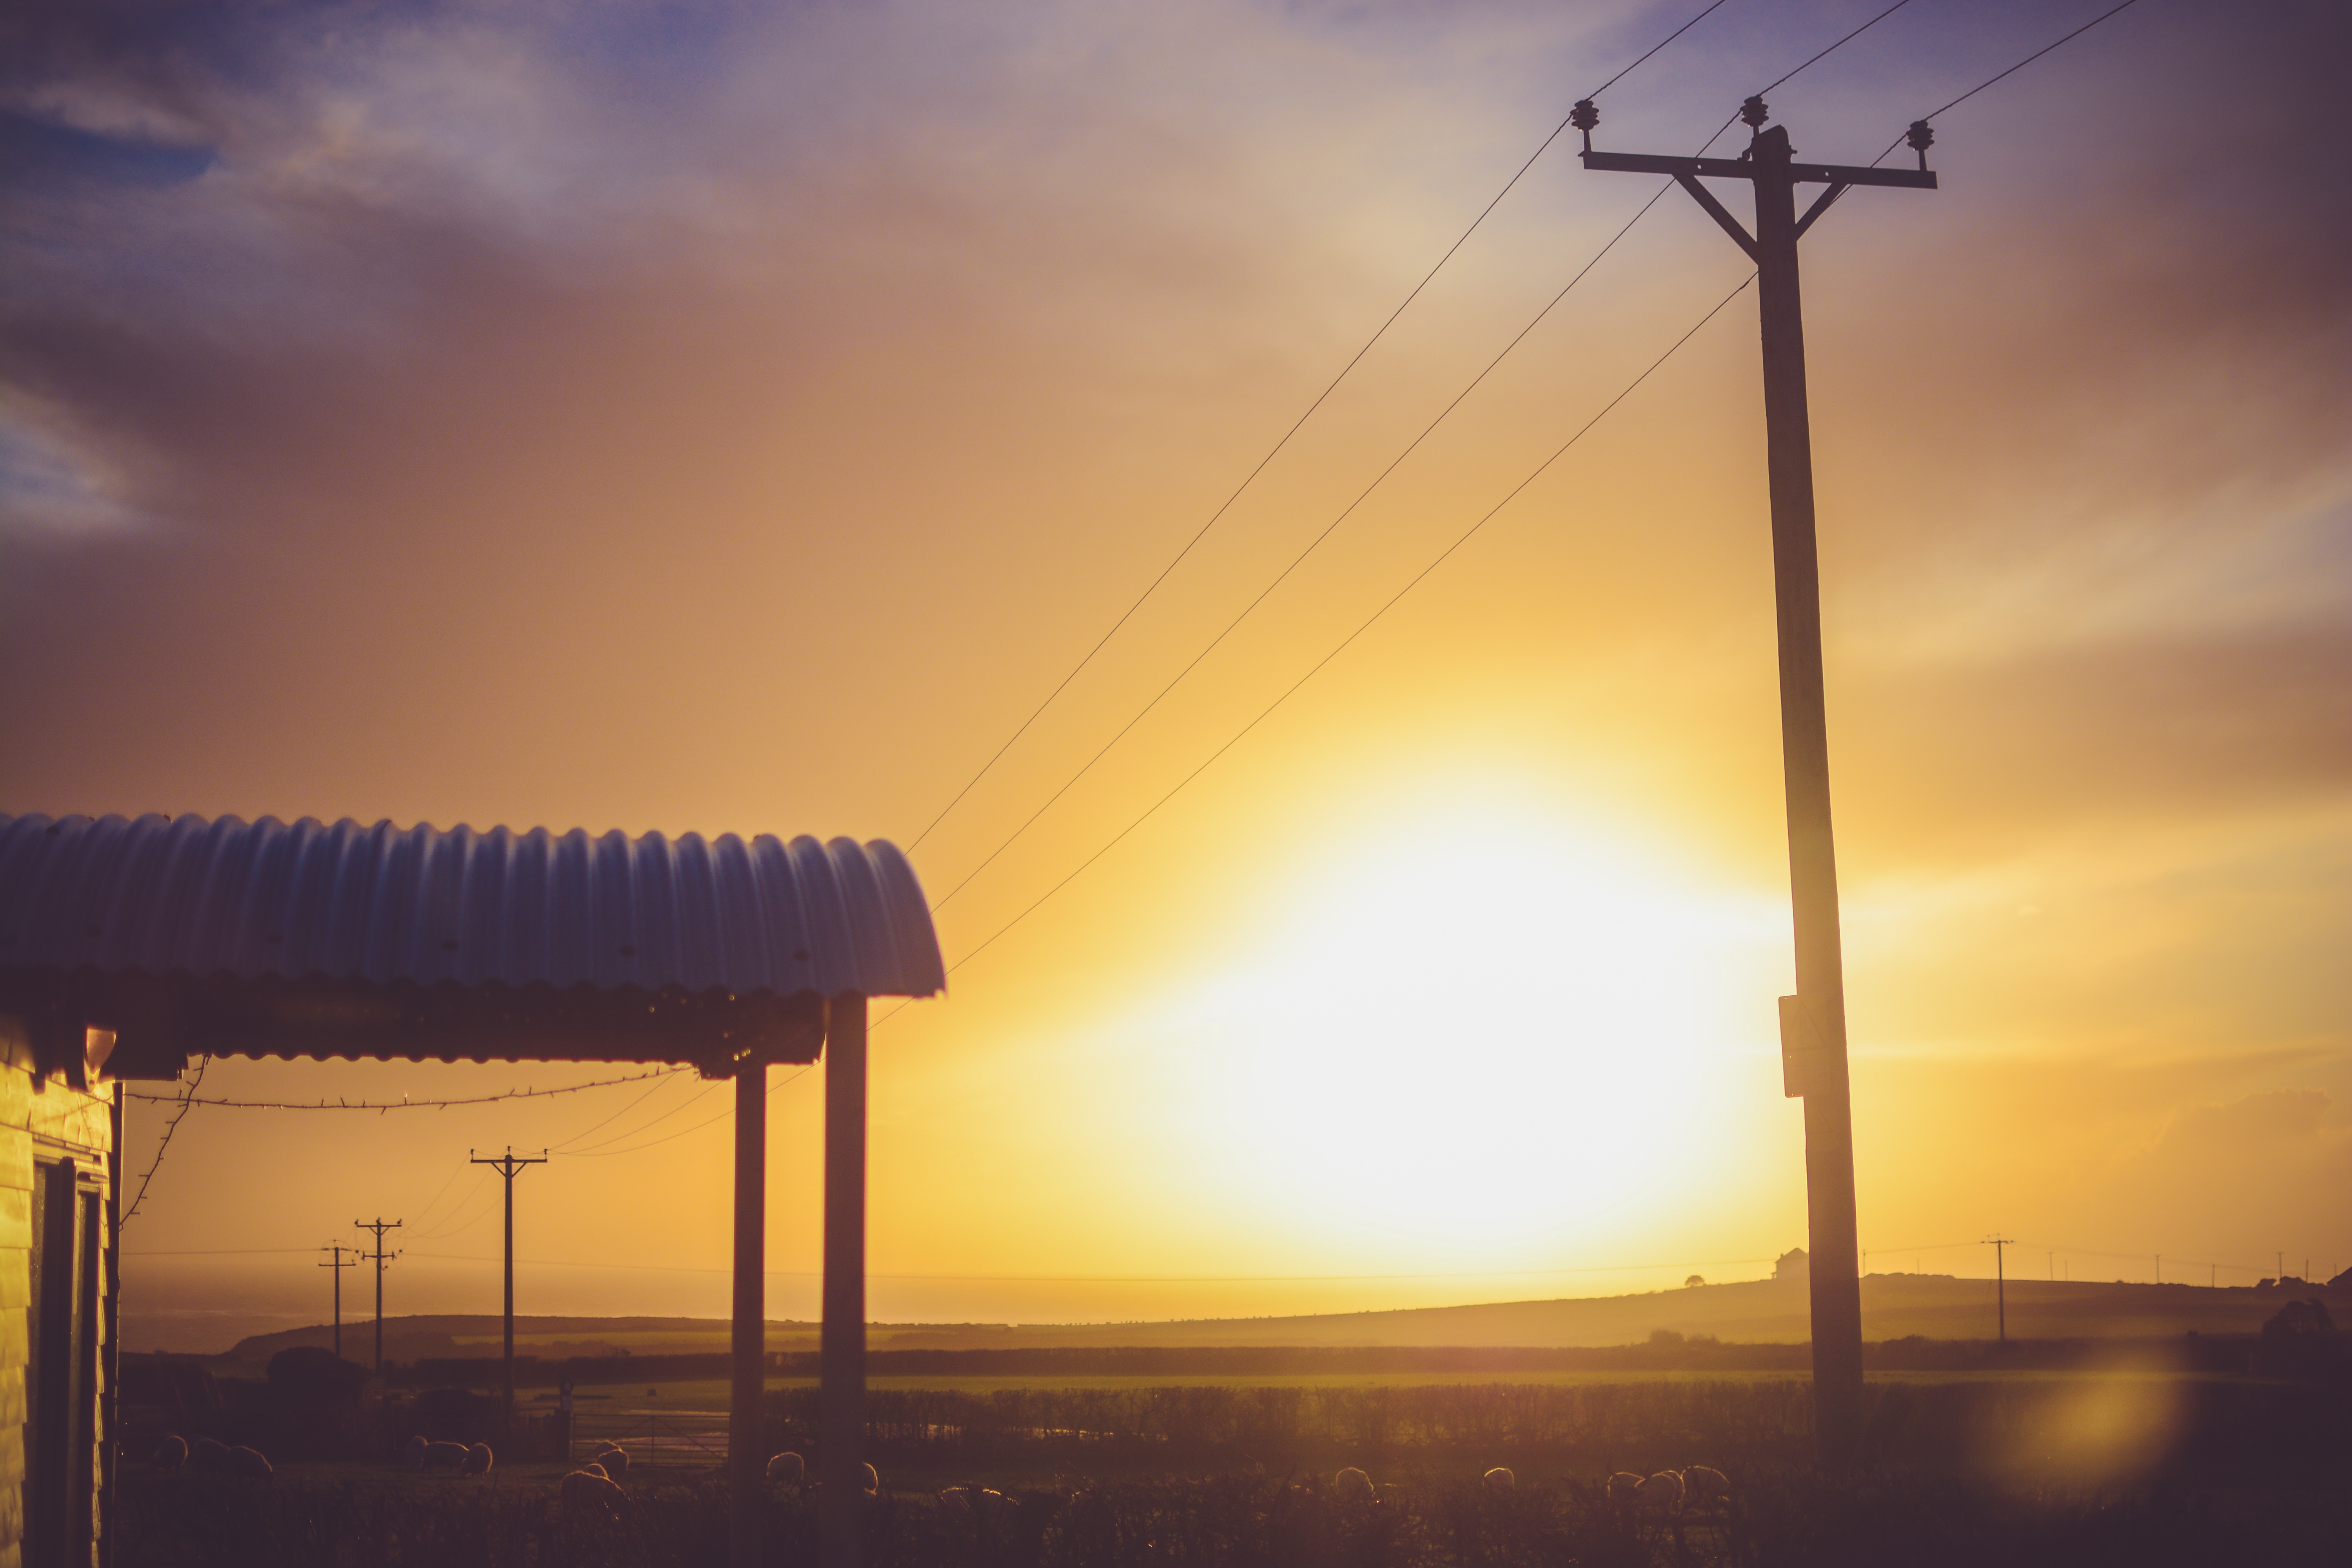
outdoor, horizon, light, cloud, sky, sunshine, sun, sunrise, sunset, sunlight, morning, wind, dawn, atmosphere, dusk, evening, orange, street light, electricity, yellow, lighting, energy, sunny, bright, sunset sky, toned, afterglow, sunset landscape, atmospheric phenomenon